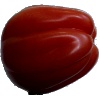
Label: tomato_heart